Commedia all'italiana

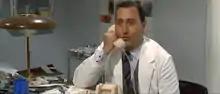
"Be Sick... It's Free" (1968) by Luigi Zampa

The genre had great success for over 20 years, from the end of the 1950s to the end of the 1970s. In its climax, especially around the second half of the 1960s, the best "commedie all'italiana" frequently found themselves at the top of the box office charts, not only in Italy, but also in various other European countries. The success in some cases was such that it allowed actors such as Sophia Loren, Walter Chiari, Vittorio Gassman, Gina Lollobrigida, Virna Lisi to attempt cinematic experiences in Hollywood as well. In fact, the genre, together with neorealism and spaghetti Westerns, was the only one that could be successfully exported and also appreciated abroad, despite the fact that the situations and contexts represented were sometimes so typically "Italian" as not to always be fully perceived by the foreign public.